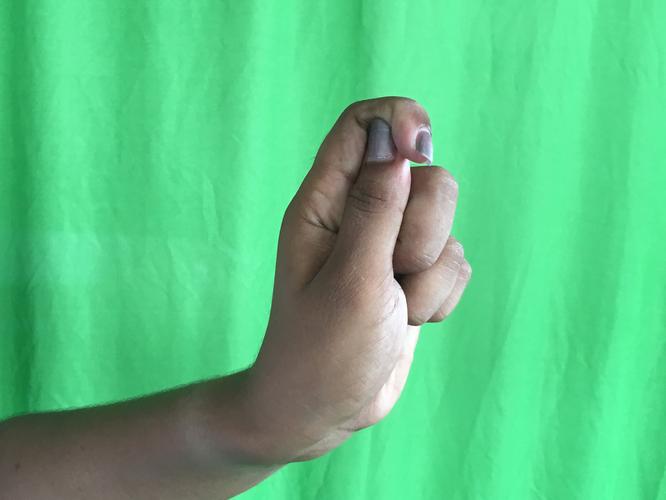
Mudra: Kapith
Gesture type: single_hand